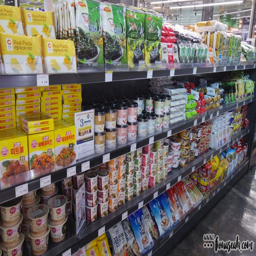
instant food on the other side